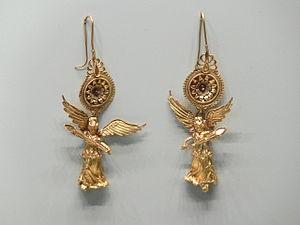
Une boucle d’oreille est un bijou ornant le pavillon de l’oreille, traditionnellement au niveau du lobe. Porté par paire, ce bijou est généralement considéré comme un accessoire féminin. Une vaste majorité des boucles d’oreille impose une perforation du pavillon auriculaire, mais il existe aujourd’hui des alternatives pour les oreilles non-percées.